Thomas Adiel Sherwood (judge)

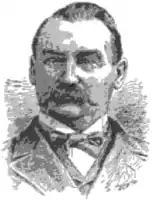

Thomas Adiel Sherwood (June 2, 1834 – November 22, 1918) was a justice of the Missouri Supreme Court from 1873 to 1902.